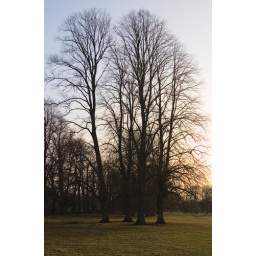
Floodplain of the River Tweed near the old road bridge about 2 miles north-east of Selkirk in the Scottish Borders.